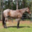
Label: horse